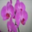
Label: orchid